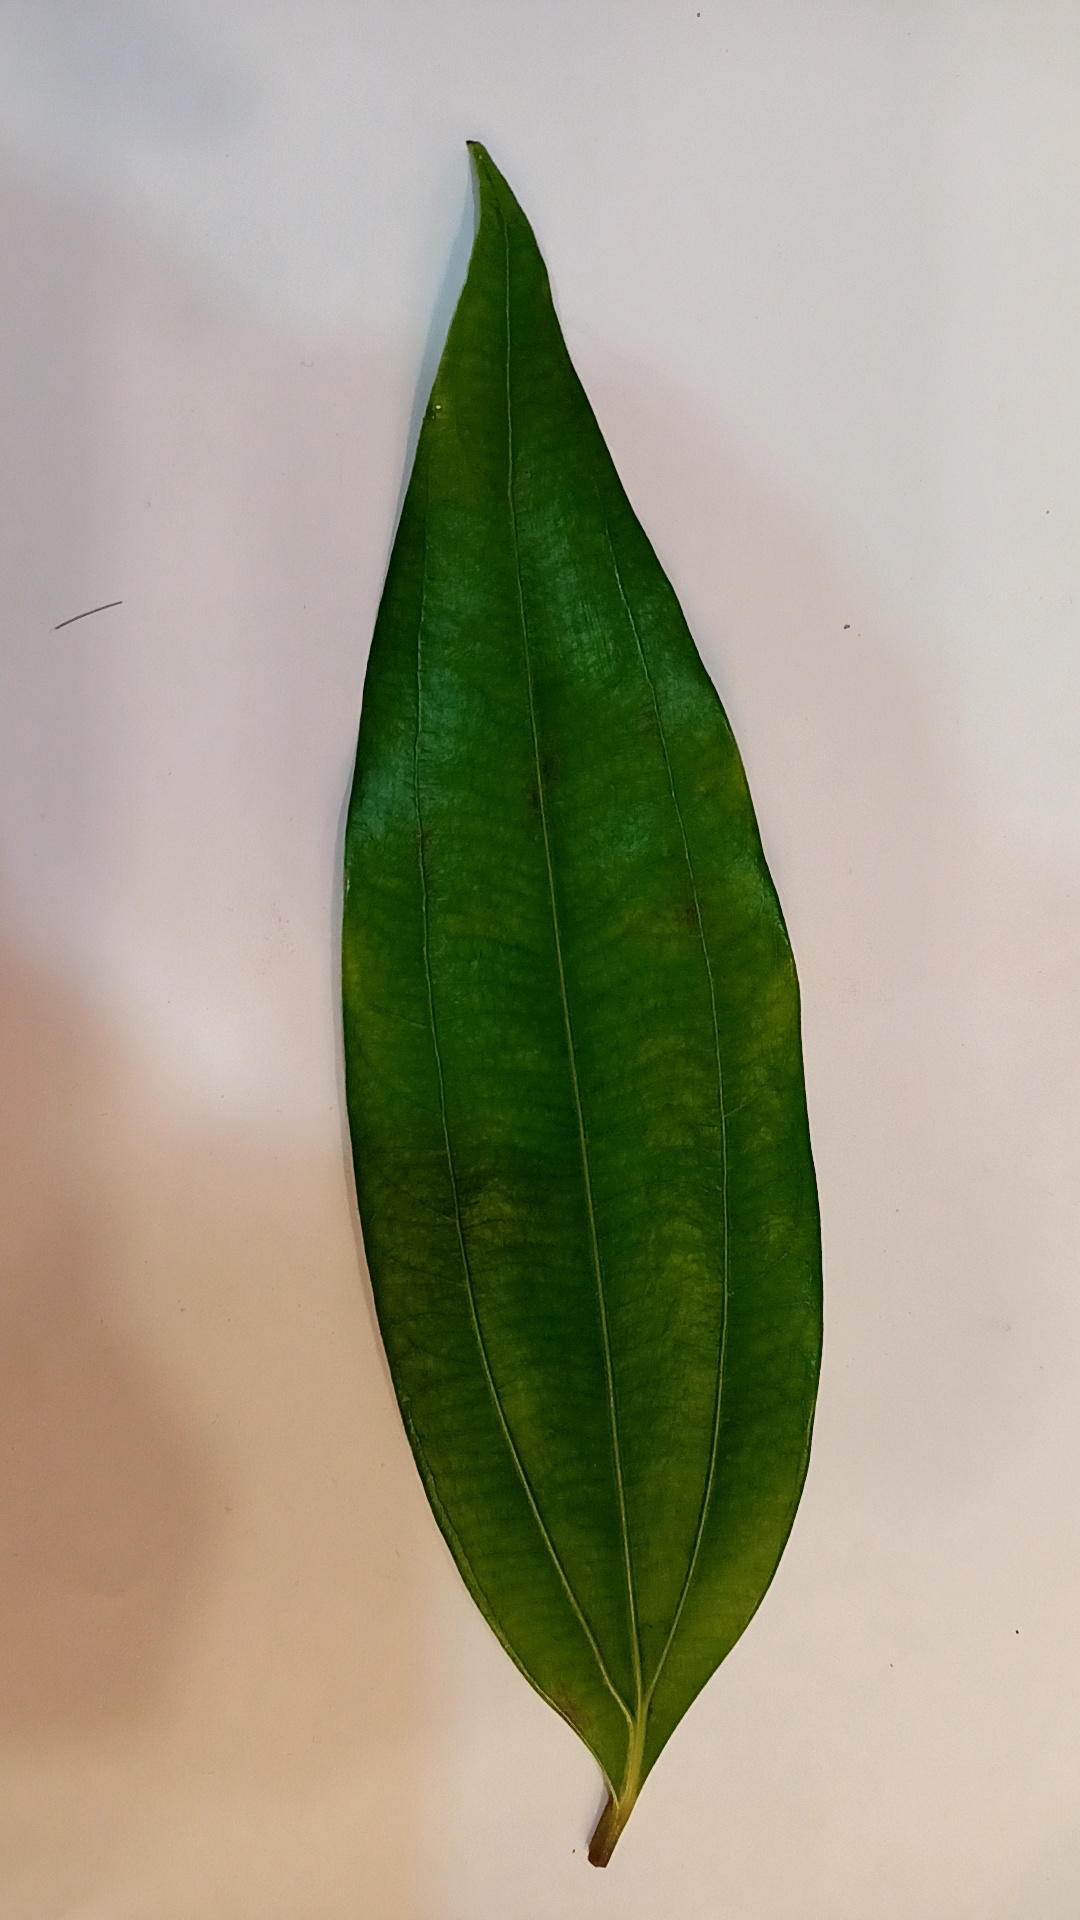
Label: Healthy